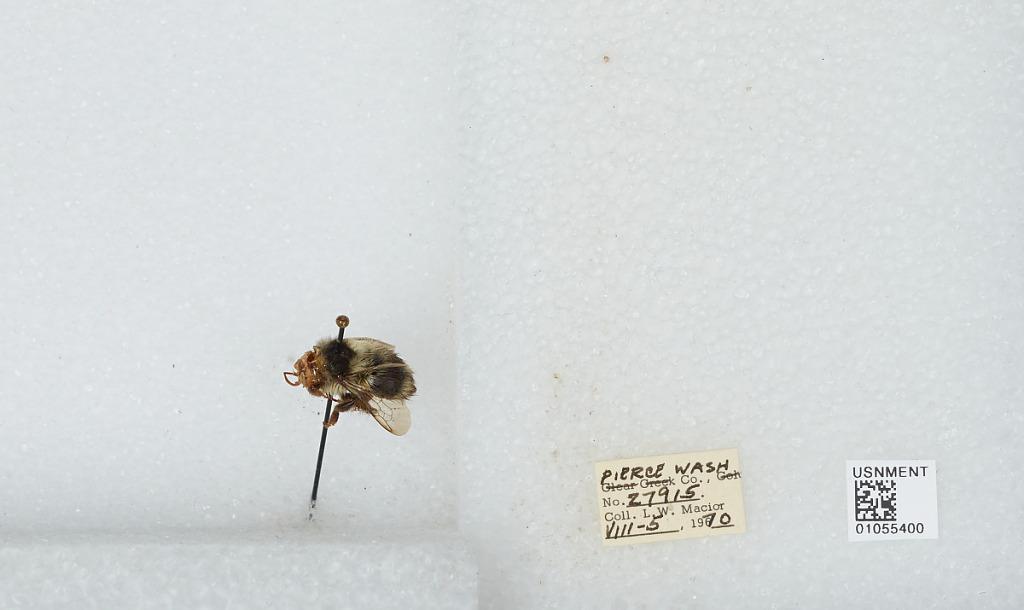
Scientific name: Bombus bifarius nearcticus
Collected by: L. Macior
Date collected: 1970-8-5
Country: United States
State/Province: Washington
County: Pierce
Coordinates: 47.05, -122.12